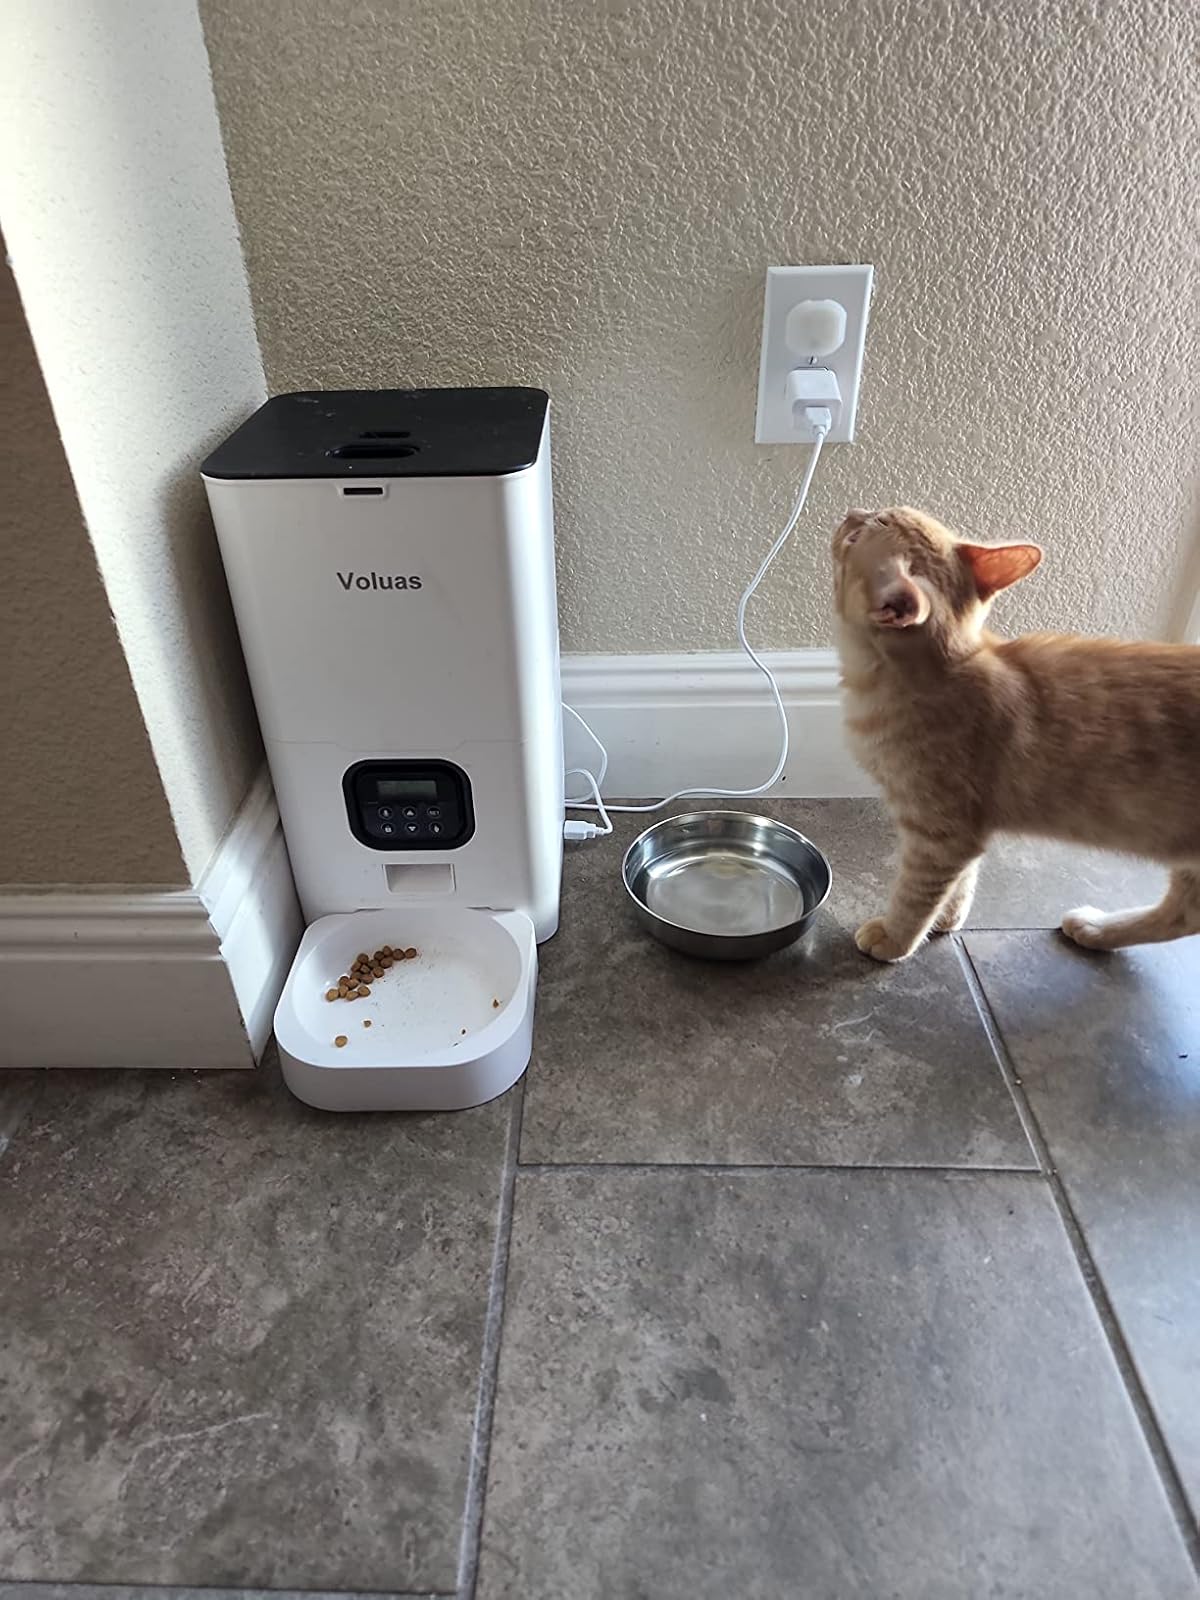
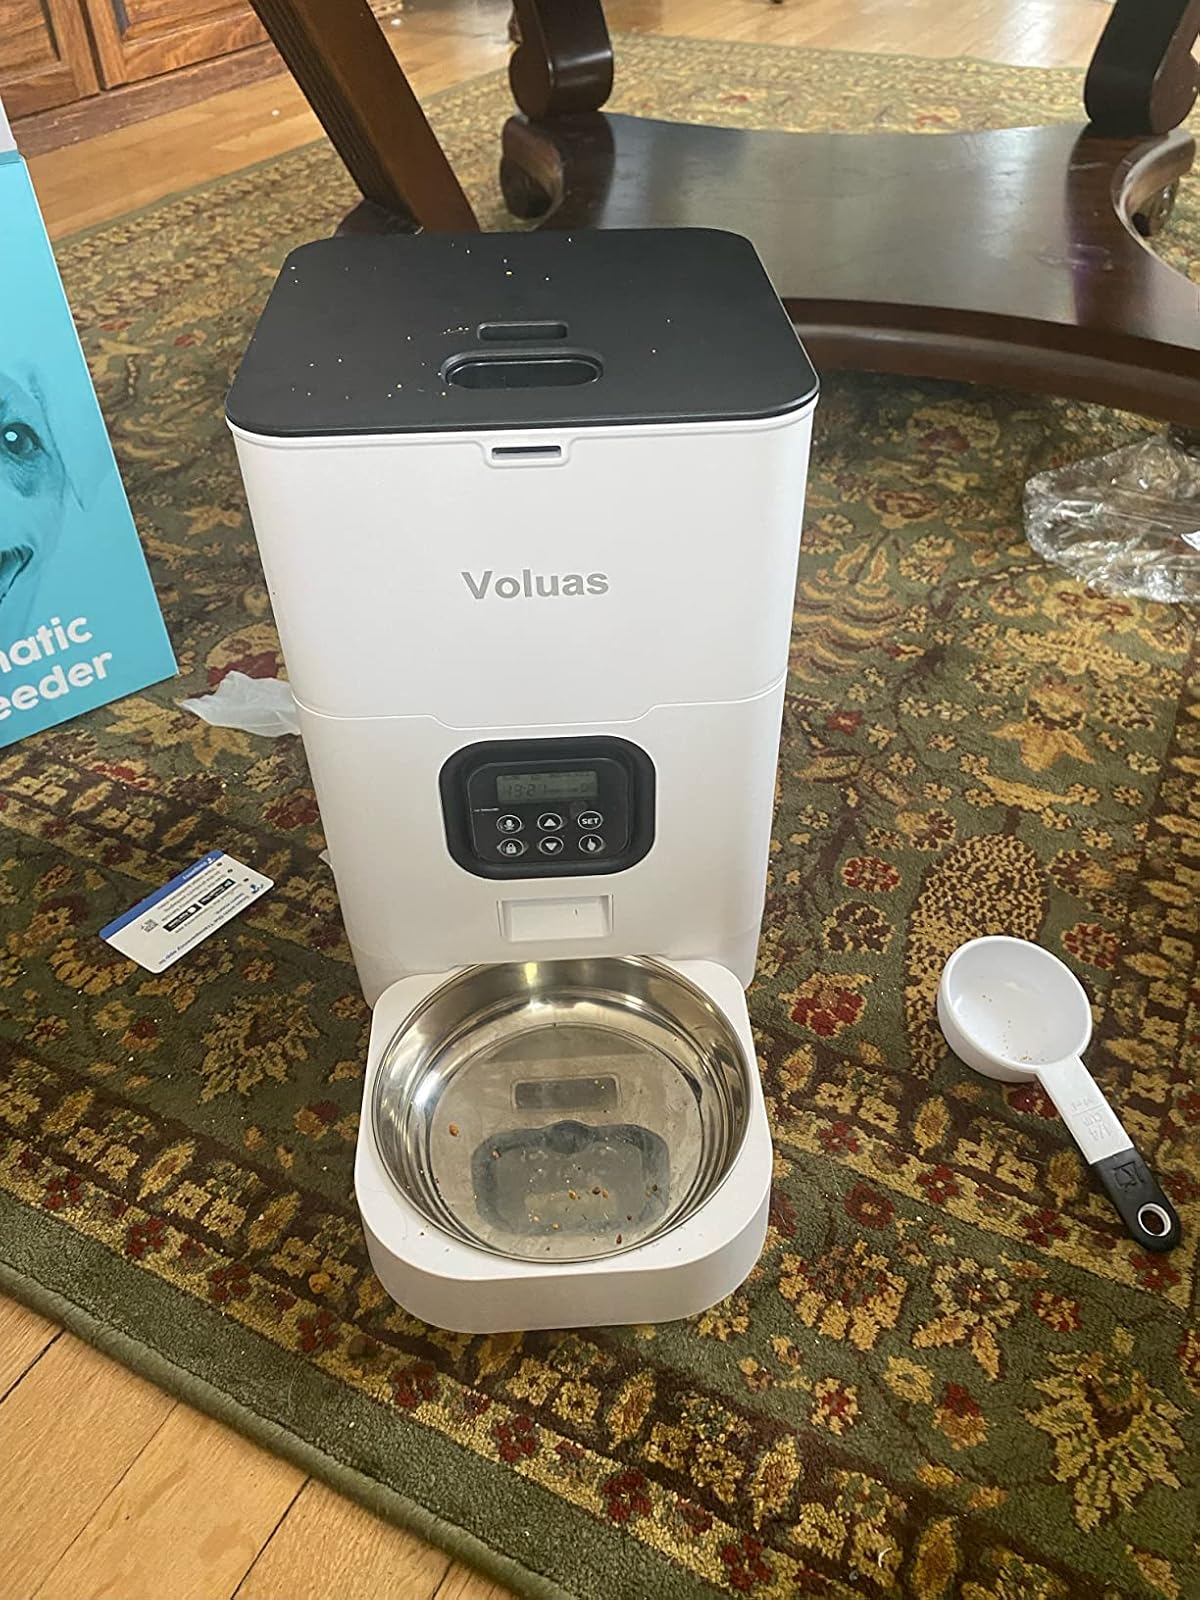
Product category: items_feeder
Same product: yes